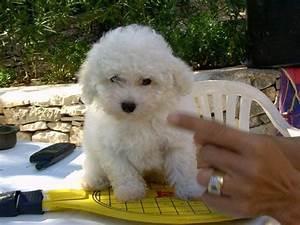
dog